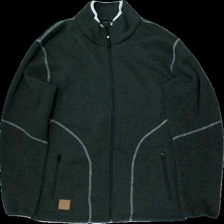
View: front
Type: Hoodie
Category: Men
Brand: Not in the list
Brand text on label: true north
Colors: Grey, Beige, White, Black
Material: 100% polyester
Pattern: Other
Cut: Turtle neck
Size: M
Season: All
Price range: <50
Recommended usage: Reuse
Description: långärmad flis tröja